Thomas Jefferson High School (South Dakota)

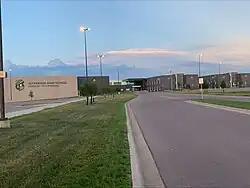

Jefferson High School is a public high school in Sioux Falls, South Dakota, United States. It opened in the 2021–2022 school year as part of the Sioux Falls School District. Jefferson High School is one of four traditional high schools in the Sioux Falls School District.